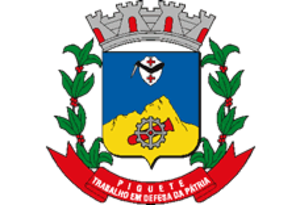
Piquete est une municipalité brésilienne de l'État de São Paulo et la Microrégion de Guaratinguetá.